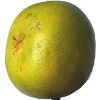
Label: pomelo_sweetie